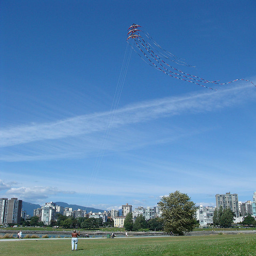
A man flying a kite in a city park.
A man flying a kite outside on the grass.
A man flies a large kite in a city park.
A landscape with a clear blue sky and many birds flying.
A man in the park flying a kite.